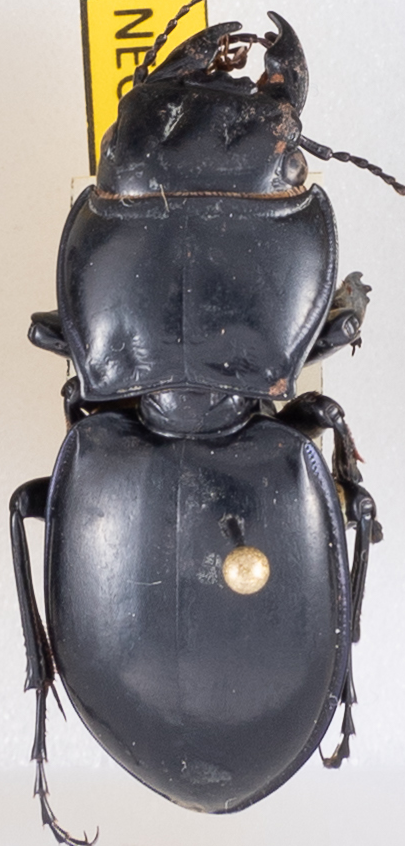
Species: Pasimachus californicus
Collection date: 2021-08-11
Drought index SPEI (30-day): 1.382
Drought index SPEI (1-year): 0.47
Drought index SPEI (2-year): -0.146